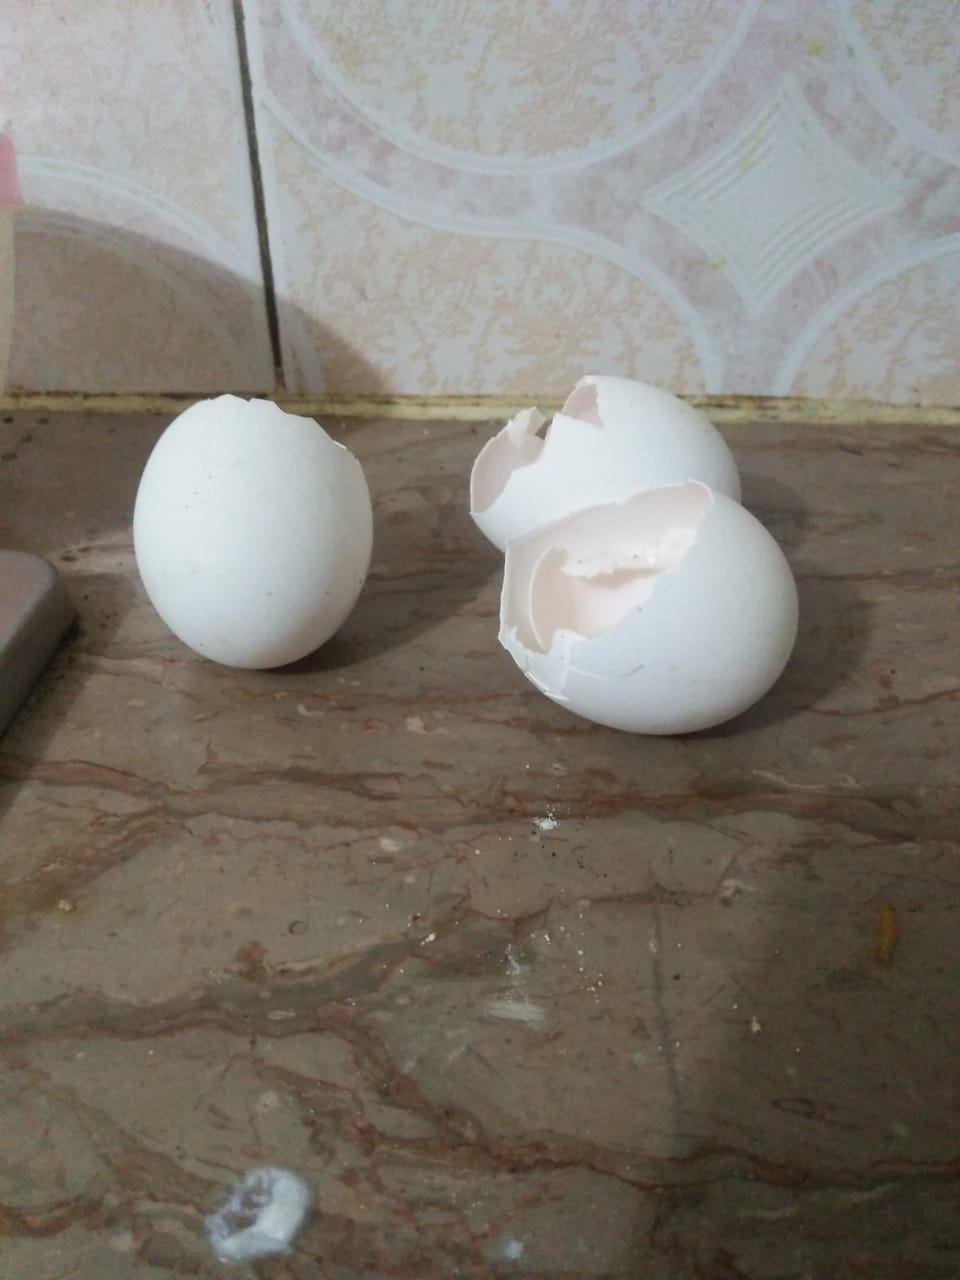
Label: eggshells